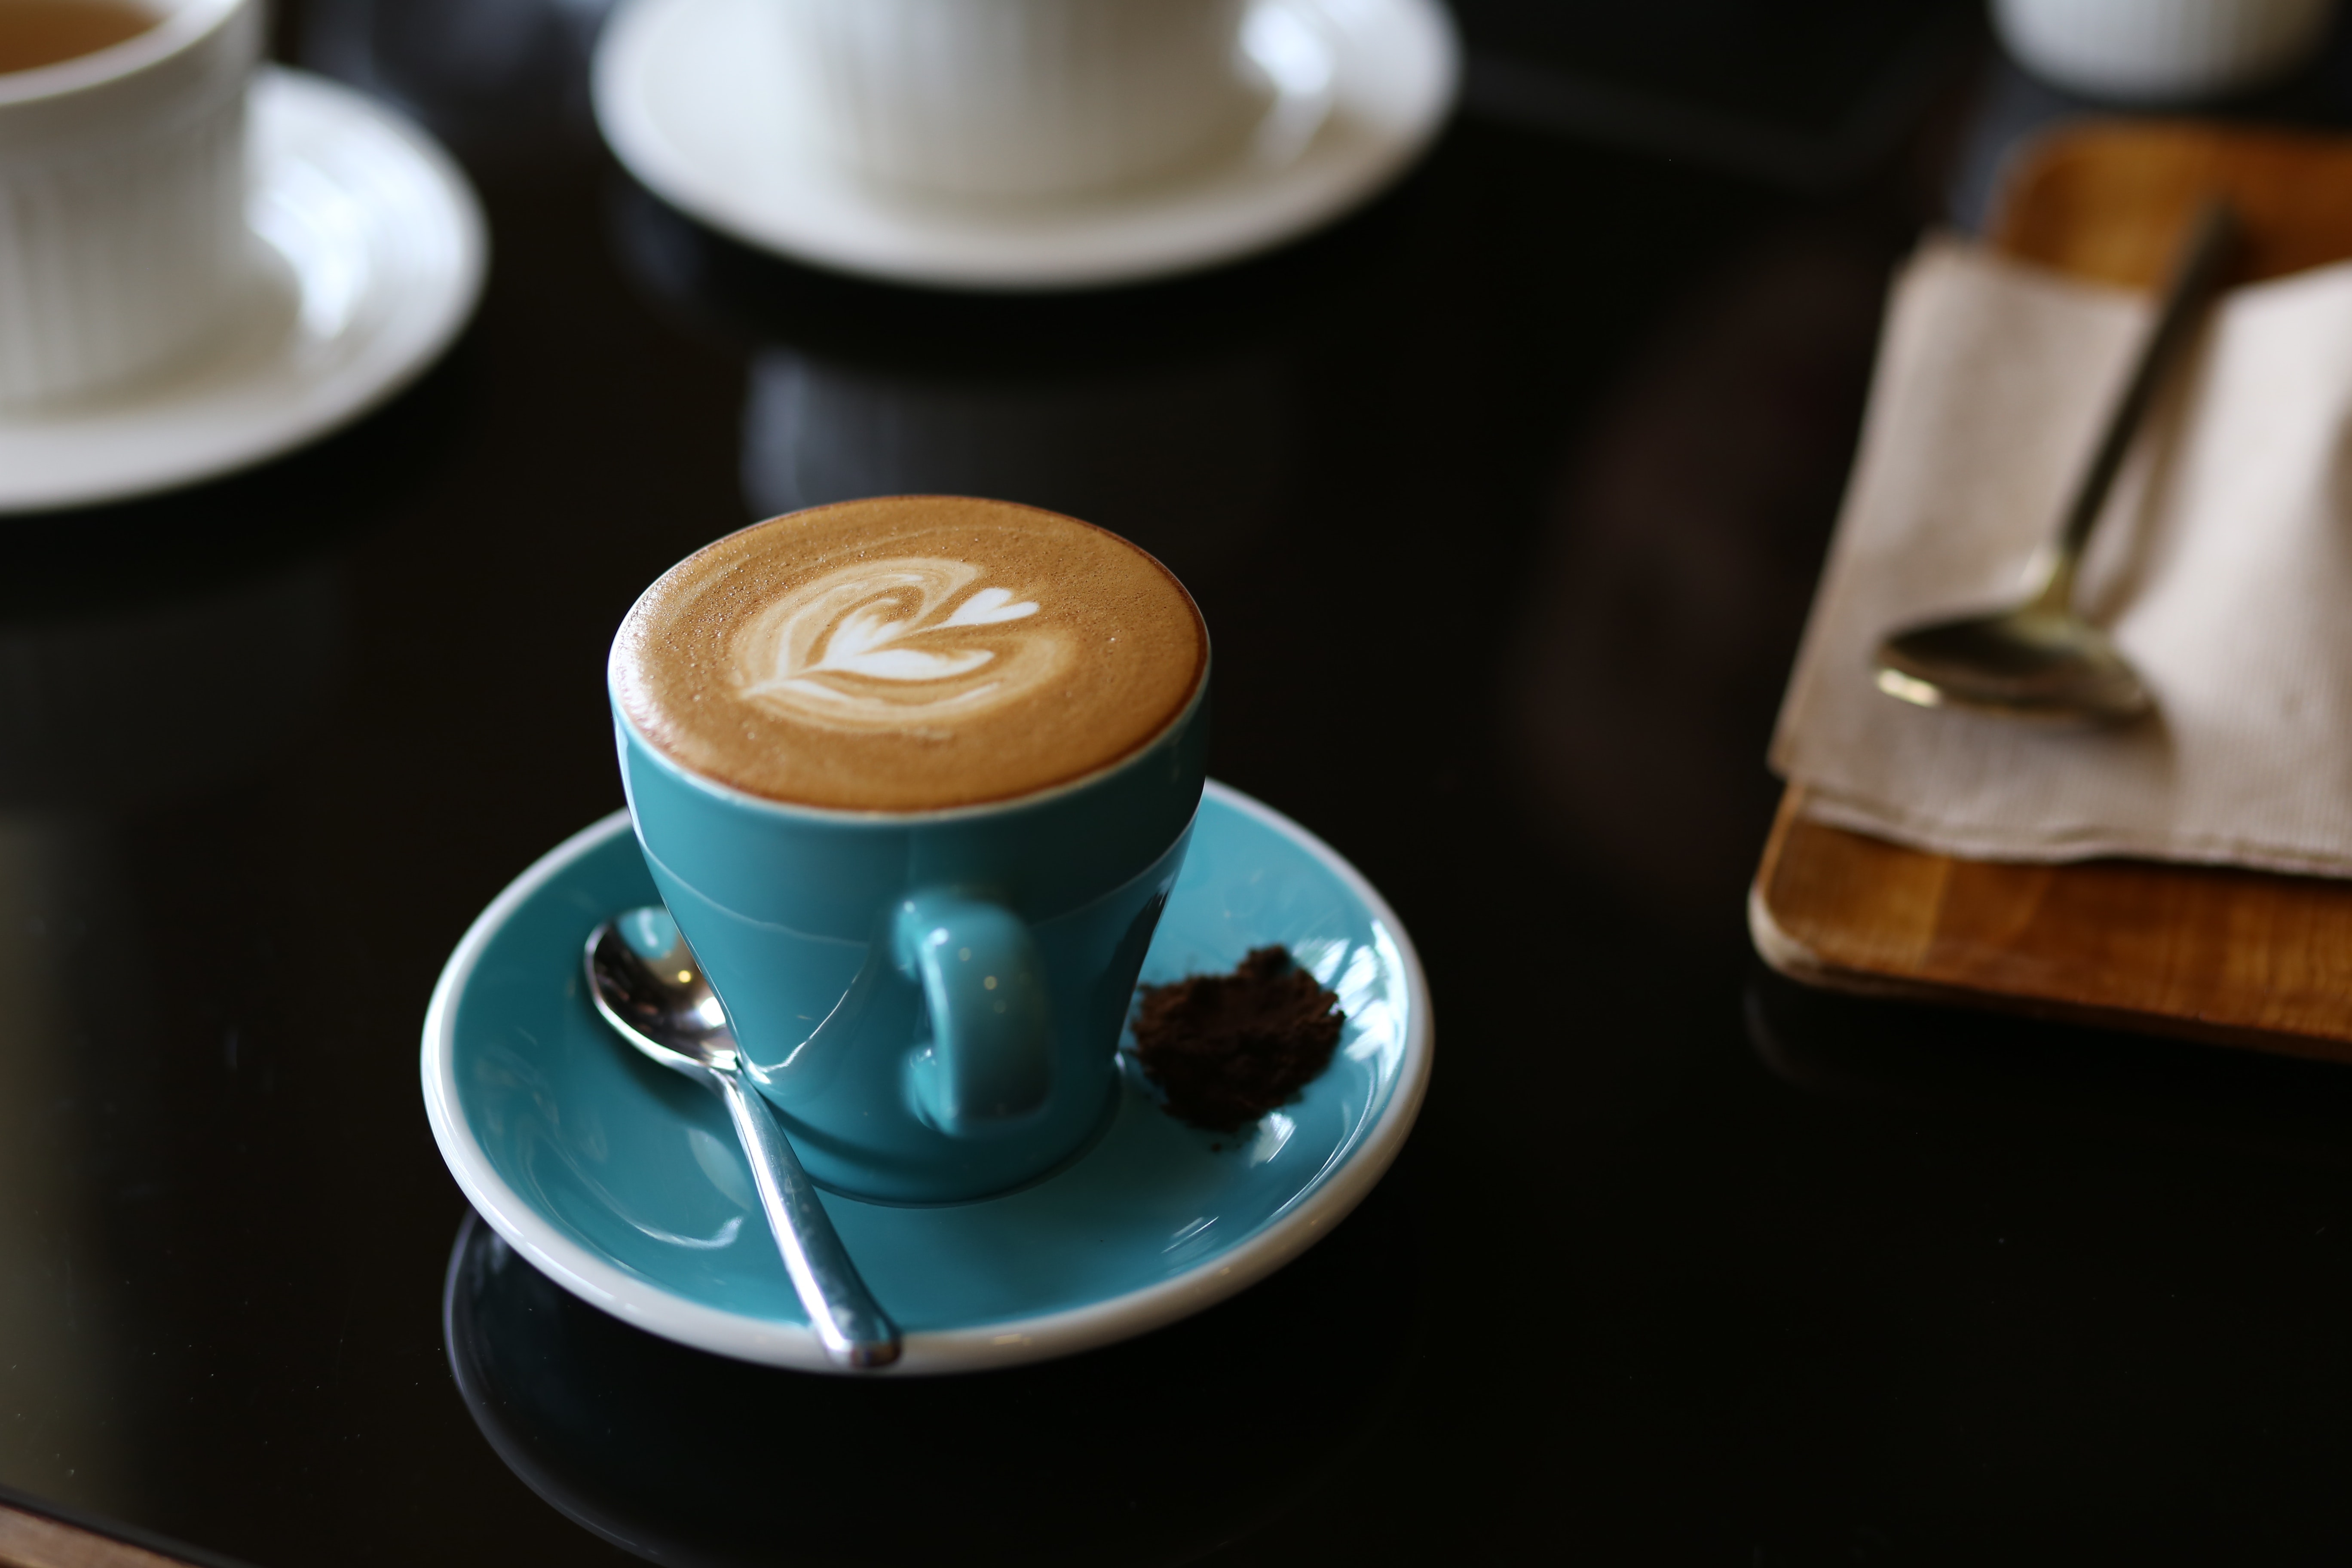
coffee, caff macchiato, flat white, espresso, cappuccino, cortado, wiener melange, cafe au lait, cup, latte, marocchino, mocaccino, coffee cup, caffeine, ristretto, drink, cuban espresso, babycino, doppio, cafe, coffee milk, turkish coffee, caff americano, tableware, saucer, lungo, serveware